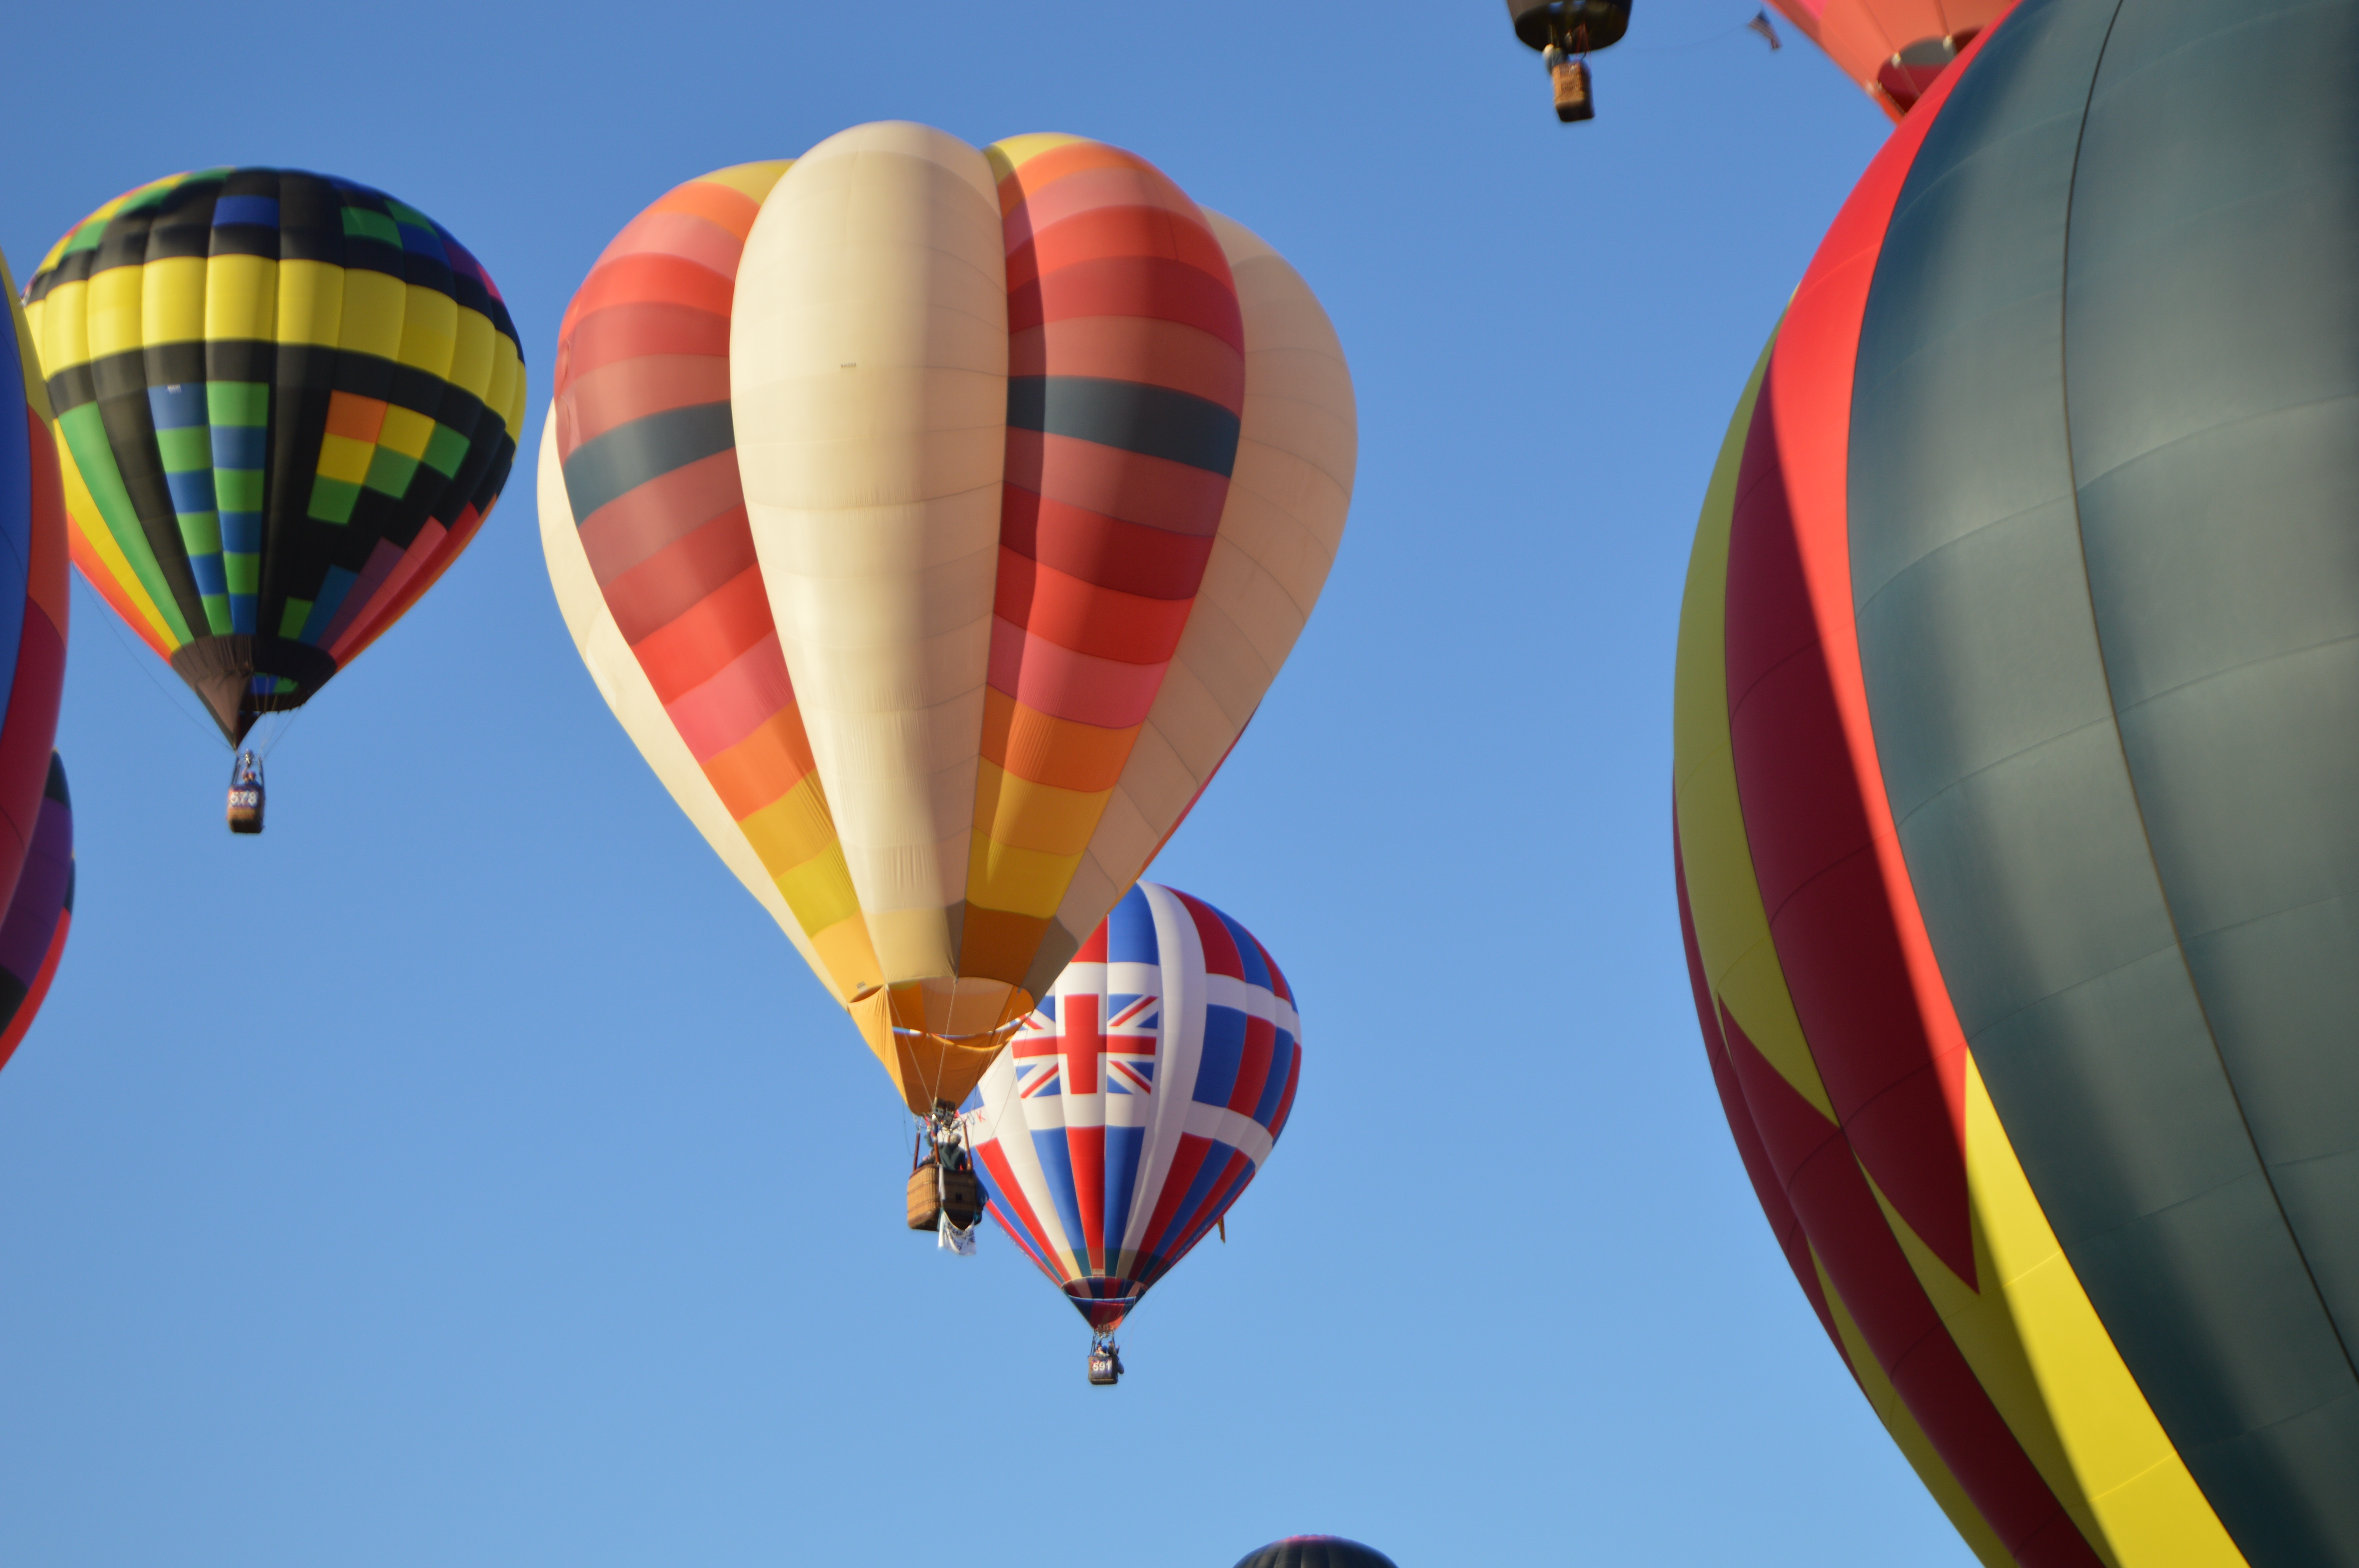
sky, balloon, hot air balloon, adventure, fly, travel, aircraft, recreation, vehicle, flight, soar, ride, floating, float, colorful, basket, toy, lift, dream, fun, bright, rise, ballooning, hot air ballooning, atmosphere of earth